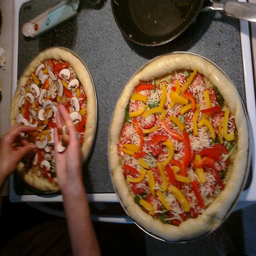
Two pizzas that are sitting on a stove.
two pizzas being prepared, with mushrooms and peppers.
Two pizza sitting on a stove getting toppings put on them.
Two pizzas on pans sitting on a stove top.
a person making two pizza on a table